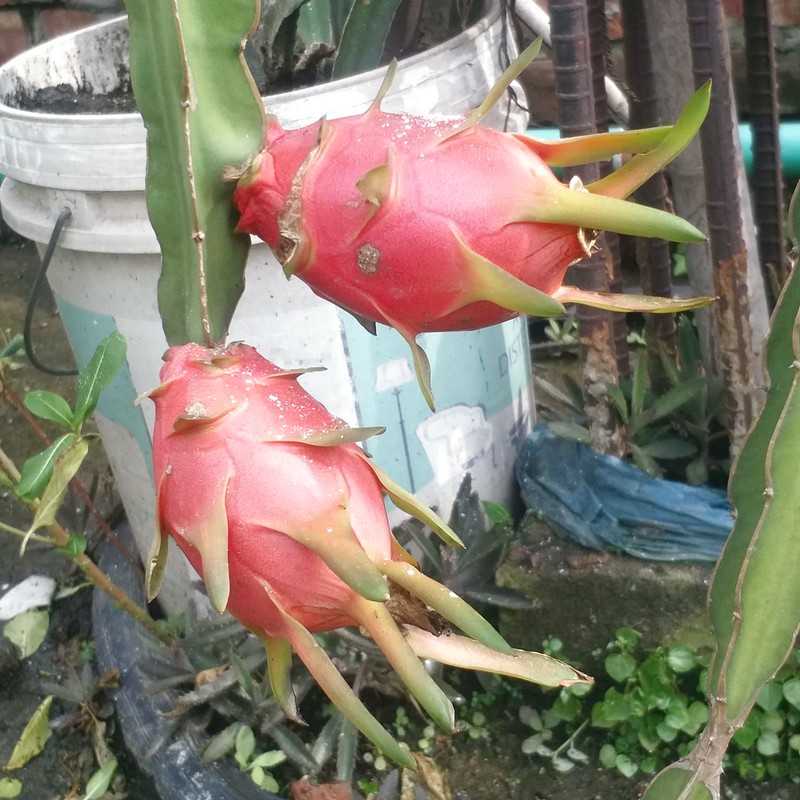
Label: Fresh Dragon Fruit